Subprime mortgage crisis

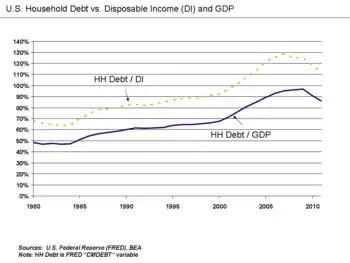
Household debt relative to disposable income and GDP

According to Robert J. Shiller and other economists, housing price increases beyond the general inflation rate are not sustainable in the long term. From the end of World War II to the beginning of the housing bubble in 1997, housing prices in the US remained relatively stable. The bubble was characterized by higher rates of household debt and lower savings rates, slightly higher rates of home ownership, and of course higher housing prices. It was fueled by low interest rates and large inflows of foreign funds that created easy credit conditions.